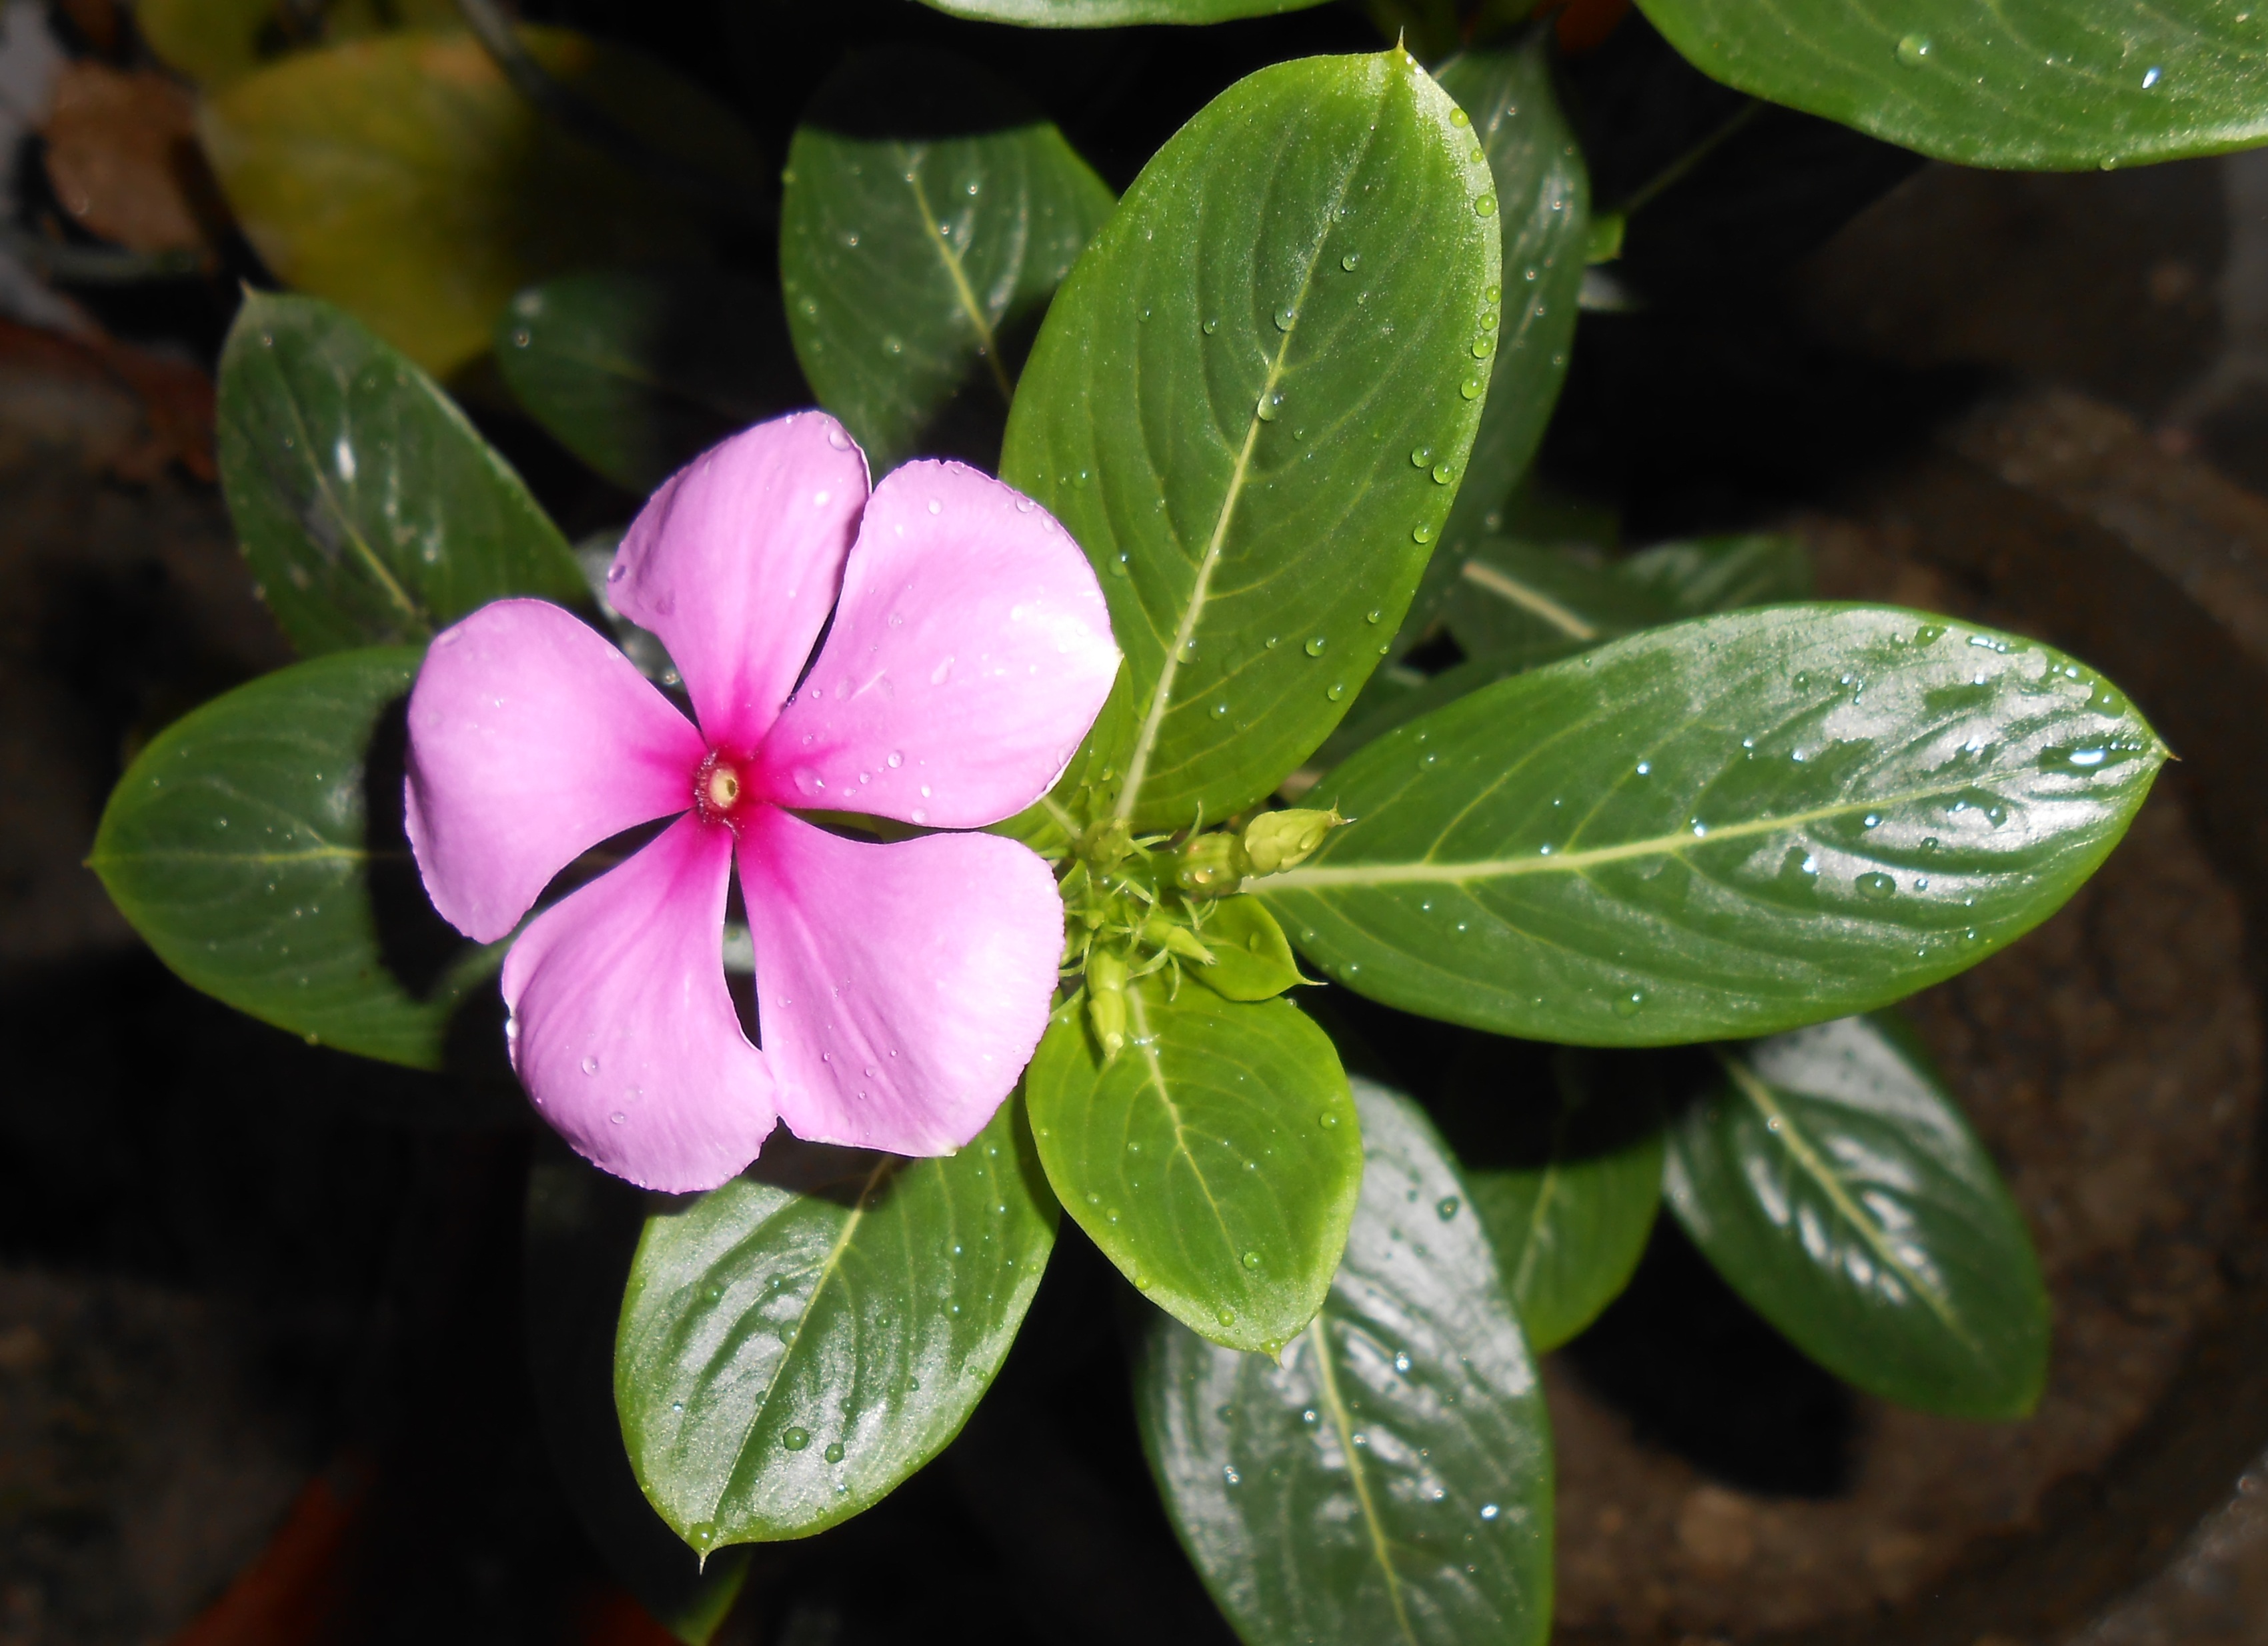
nature, blossom, plant, leaf, flower, petal, pot, asian, food, green, herb, color, natural, botany, medicine, pink, flora, health, wildflower, french, shrub, periwinkle, madagascar, call, jamaica, external, spirit, indian, found, diabetes, viola, treat, organic, evil, bleeding, cancer, wellness, macro photography, vitality, herbal, cure, medicinal, flowering plant, arthritis, toothache, ayurvedic, remedy, tonic, uses, land plant, violet family, madagascar periwinkle, nityakalyani, indian medicinal plant, pink colored, eukarya, nithya kalyani, hypertension, intestinal inflammation, sorcerers violet, love potions, charms, exorcised